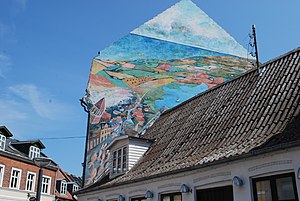
Stege / Historie / Efterkrigstiden
Facademaleri i Stege
Stege er hovedbyen på Møn med 3.786 indbyggere beliggende i Stege Sogn. Byen er helt sammenvokset med Lendemarke. Bydelen ligger vest for Stege Havn adskilt ved en kort bro over det smalle sund, der samtidig er indsejlingen fra Stege Bugt til noret. Stege ligger i Vordingborg Kommune og hører til Region Sjælland.